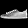
Label: Sneaker